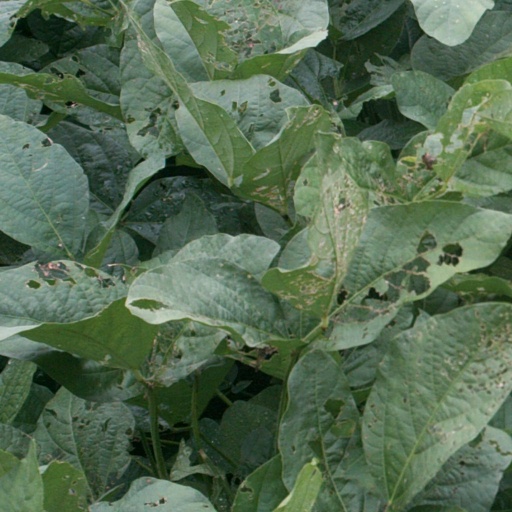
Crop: soybean